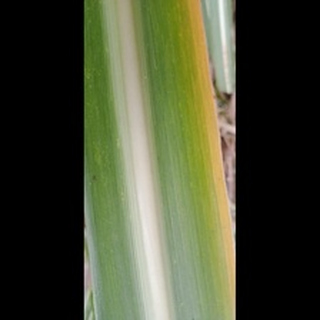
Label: sugarcane_yellow_leaf_disease